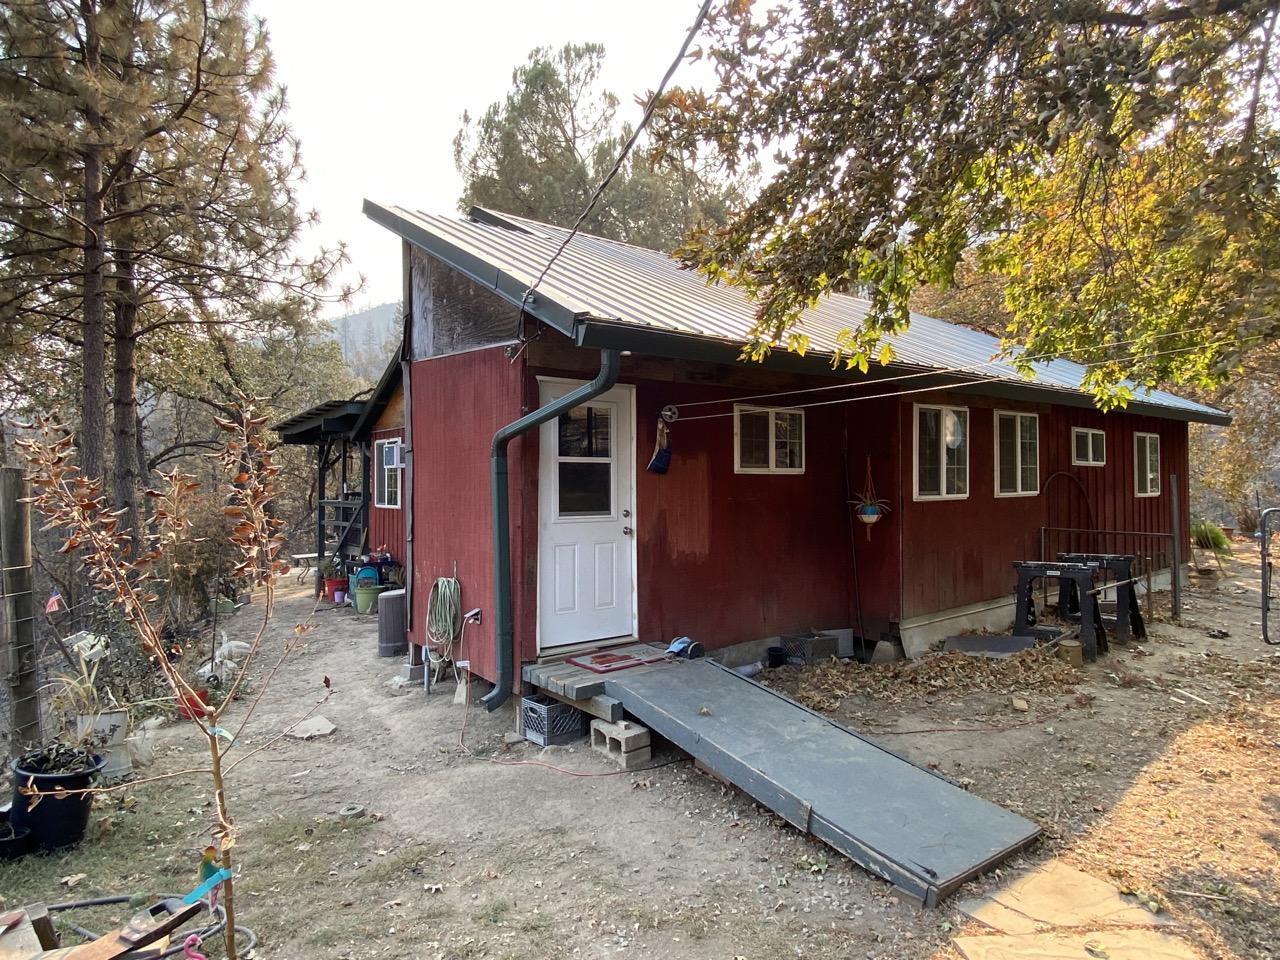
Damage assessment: no_damage